Mornington Lockett

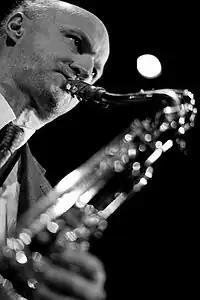
Lockett in 2009

Mornington Edward Lockett (born 19 November 1961) is an English jazz saxophonist.